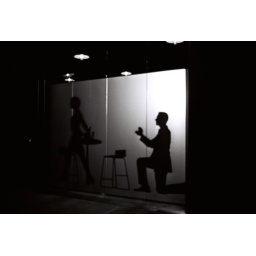
a street window in the meat market district ,NYC